At the Edge of Waking

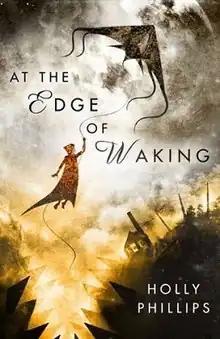
Cover of first edition

At the Edge of Waking is a collection of fantasy short stories by Holly Phillips. It was first published as an ebook by Prime Books in April 2012. A trade paperback edition followed in September of the same year. The book contains an introduction by Peter S. Beagle and story notes by the author.